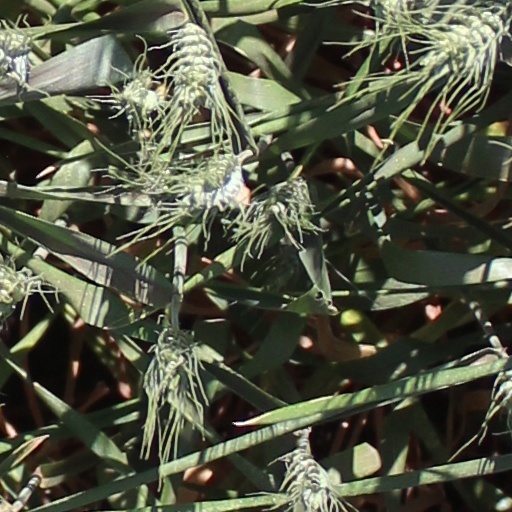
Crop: wheat